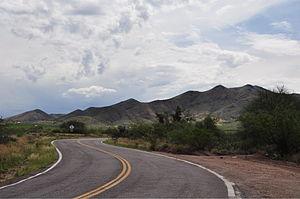
Corona de Tucson est une census-designated place située dans le comté de Pima, dans l'État de l'Arizona, aux États-Unis.